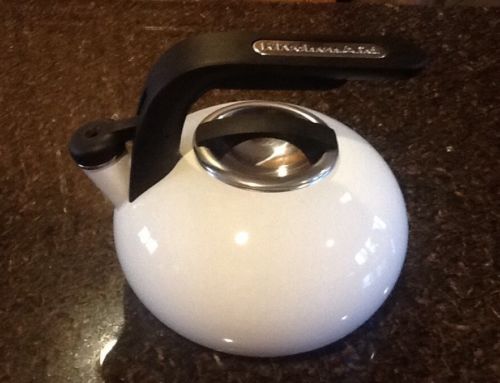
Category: kettle